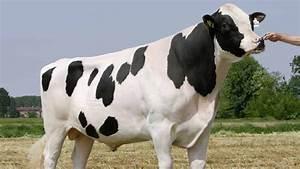
cow